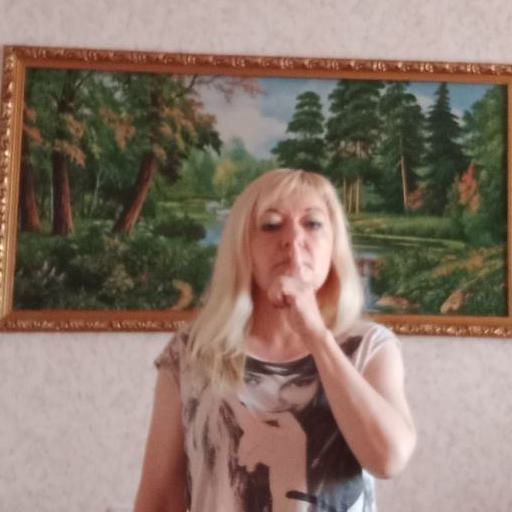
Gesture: mute